Chippenham, Cambridgeshire

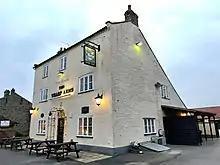
The Tharp Arms

The village has one pub, The Tharp Arms, which was opened in 1704 on the High Street. In the 18th century it was known as the New Goat Inn after which it was renamed The Angel and then The Hope Inn before receiving its present name in 1910. There was also an outdoor beer tent listed in the village in the 1850s.